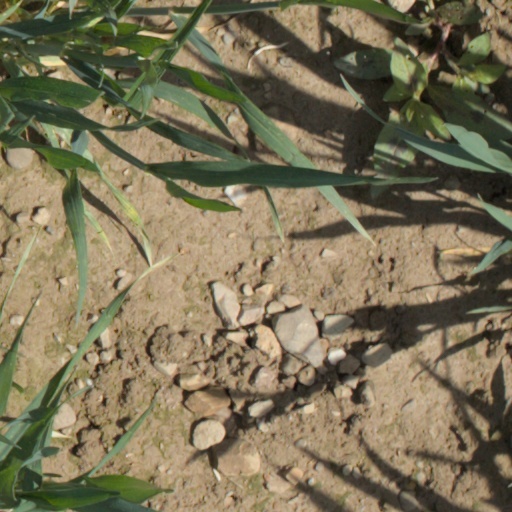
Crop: wheat